Emmie Owen

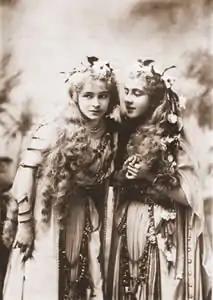
Owen with Florence Perry in "Utopia, Limited"

In 1891, Owen joined the D'Oyly Carte Opera Company on tour, playing the small role of Cheetah in "The Nautch Girl". She left the company to appear in a Christmas pantomime in Birmingham, returning to tour with the company in 1892 as Cynthia in "The Vicar of Bray" and as Polly in the companion piece, "Captain Billy". Late in the tour, she played Nance in Arthur Sullivan's "Haddon Hall".